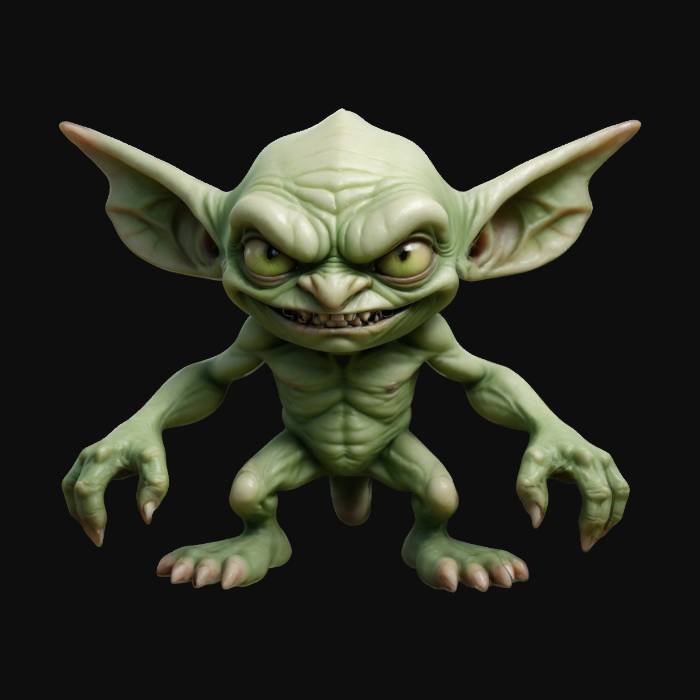
미적 점수 (1~10점): 7